Censorship in Indonesia

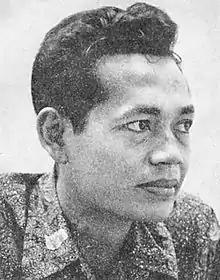
Mochtar Lubis, editor of Indonesia Raya, who was repeatedly jailed by the government

Following the departure of the Dutch from most of Indonesia after the 1949 Dutch–Indonesian Round Table Conference, the Indonesian Republic began a period of Liberal democracy which initially had few forms of official censorship. The rapid turnover in governments during this period, and the general weakness of the new state also made a coherent policy of censorship impossible. There was also a general desire to avoid applying the Dutch legal regulations, which had been used aggressively against the Indonesian nationalists before the war, against the population. Nonetheless, they were occasionally applied, as in 1953 when incendiary political speeches were banned from publication under the old regulations. In August 1951 many journalists, trade unionists and left-wing politicians were also arrested without charge by the Soekiman Cabinet, although this relied on emergency powers and not censorship laws. It was only in 1954 that the 1930s press regulations were actually repealed, and were replaced by new regulations in the 1955 Penal Code which nonetheless drew heavily on their predecessors. For example, ambiguous regulations allowed journalists to be held responsible by local authorities for printing inaccurate facts which could cause public disorder. Another issue was the granting or withholding of resources and support to newspapers depending on their political loyalty; troublesome newspapers were often denied access to bank loans or printing paper. Dutch-language newspapers, of which a handful remained in the early independence era, also suffered unofficial forms of persecution and declined gradually in the first half of the 1950s.